1991 Zaire unrest

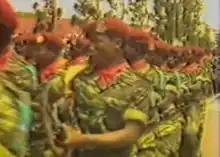
Soldiers of the 31st Zairian Parachute Brigade (pictured 1985)

The action caused international outrage, and even Mobutu's long-time allies such as the United States and Belgium finally pressured him to implement actual change. To appease the demonstrators, the government almost trebled the wages of civil servants in October 1990, even though it could not sustain this move due to the struggling economy. Mobutu also legalized the establishment of new parties in December 1990, while continuing to crack down on ongoing demonstrations. As the chaotic political and security situation made elections difficult to organize, the President organized the "Conférence Nationale Souveraine" (CNS) on 7 August 1991. This conference was supposed to discuss and prepare for political reforms. However, Mobutu continued to undermine the democratization. Most importantly, he invited so many political parties to the conference as to make it unmanageable. Overall, the CNS included 2,800 delegates from across the country. Just before the conference started, a government official handed out money in front of the "Palais du Peuple" to all delegates who were willing to found a new party on the spot and promise to support Mobutu. The opposition accordingly accused the President of filling the conference with his own followers. Mobutu also appointed Kalonji Mutambayi as the CNS's chairman; Mutambayi was elderly, half-deaf, and a government loyalist. Mobutu's plan worked, and the CNS disintegrated. As the conference broke up without having set a date for the promised elections or implementing any actual changes, however, public frustration escalated in Zaire's capital Kinshasa.